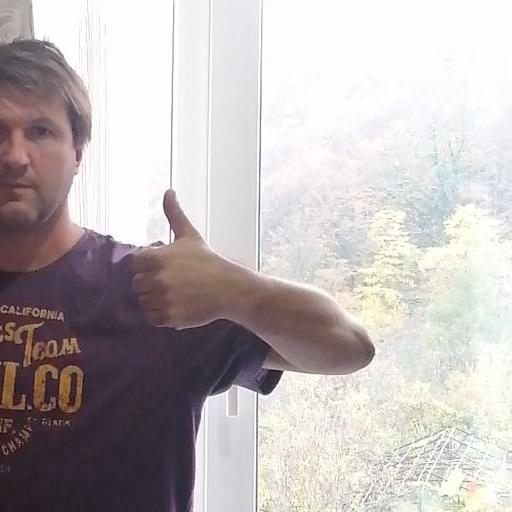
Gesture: like